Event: Nepal Earthquake
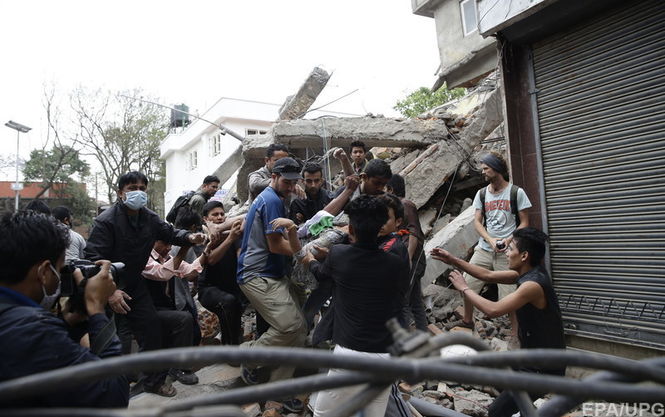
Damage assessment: damage